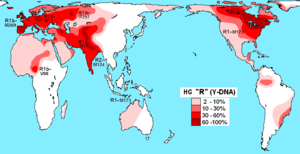
En génétique humaine, l’haplogroupe R est un haplogroupe du chromosome Y.